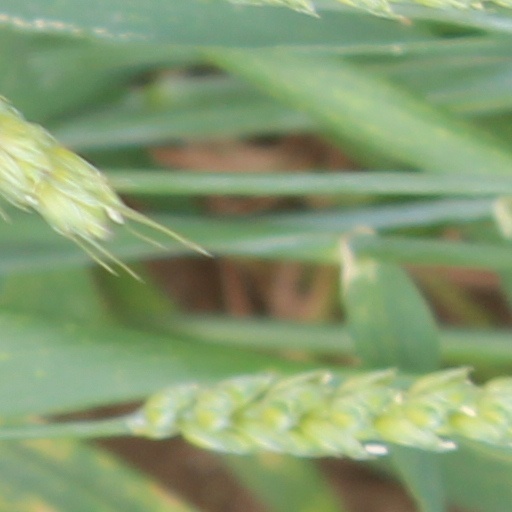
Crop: wheat